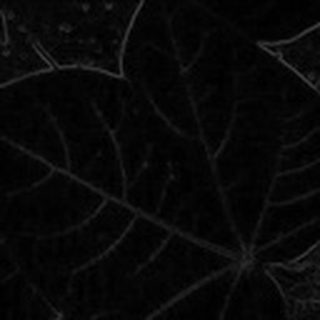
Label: healthy_cotton